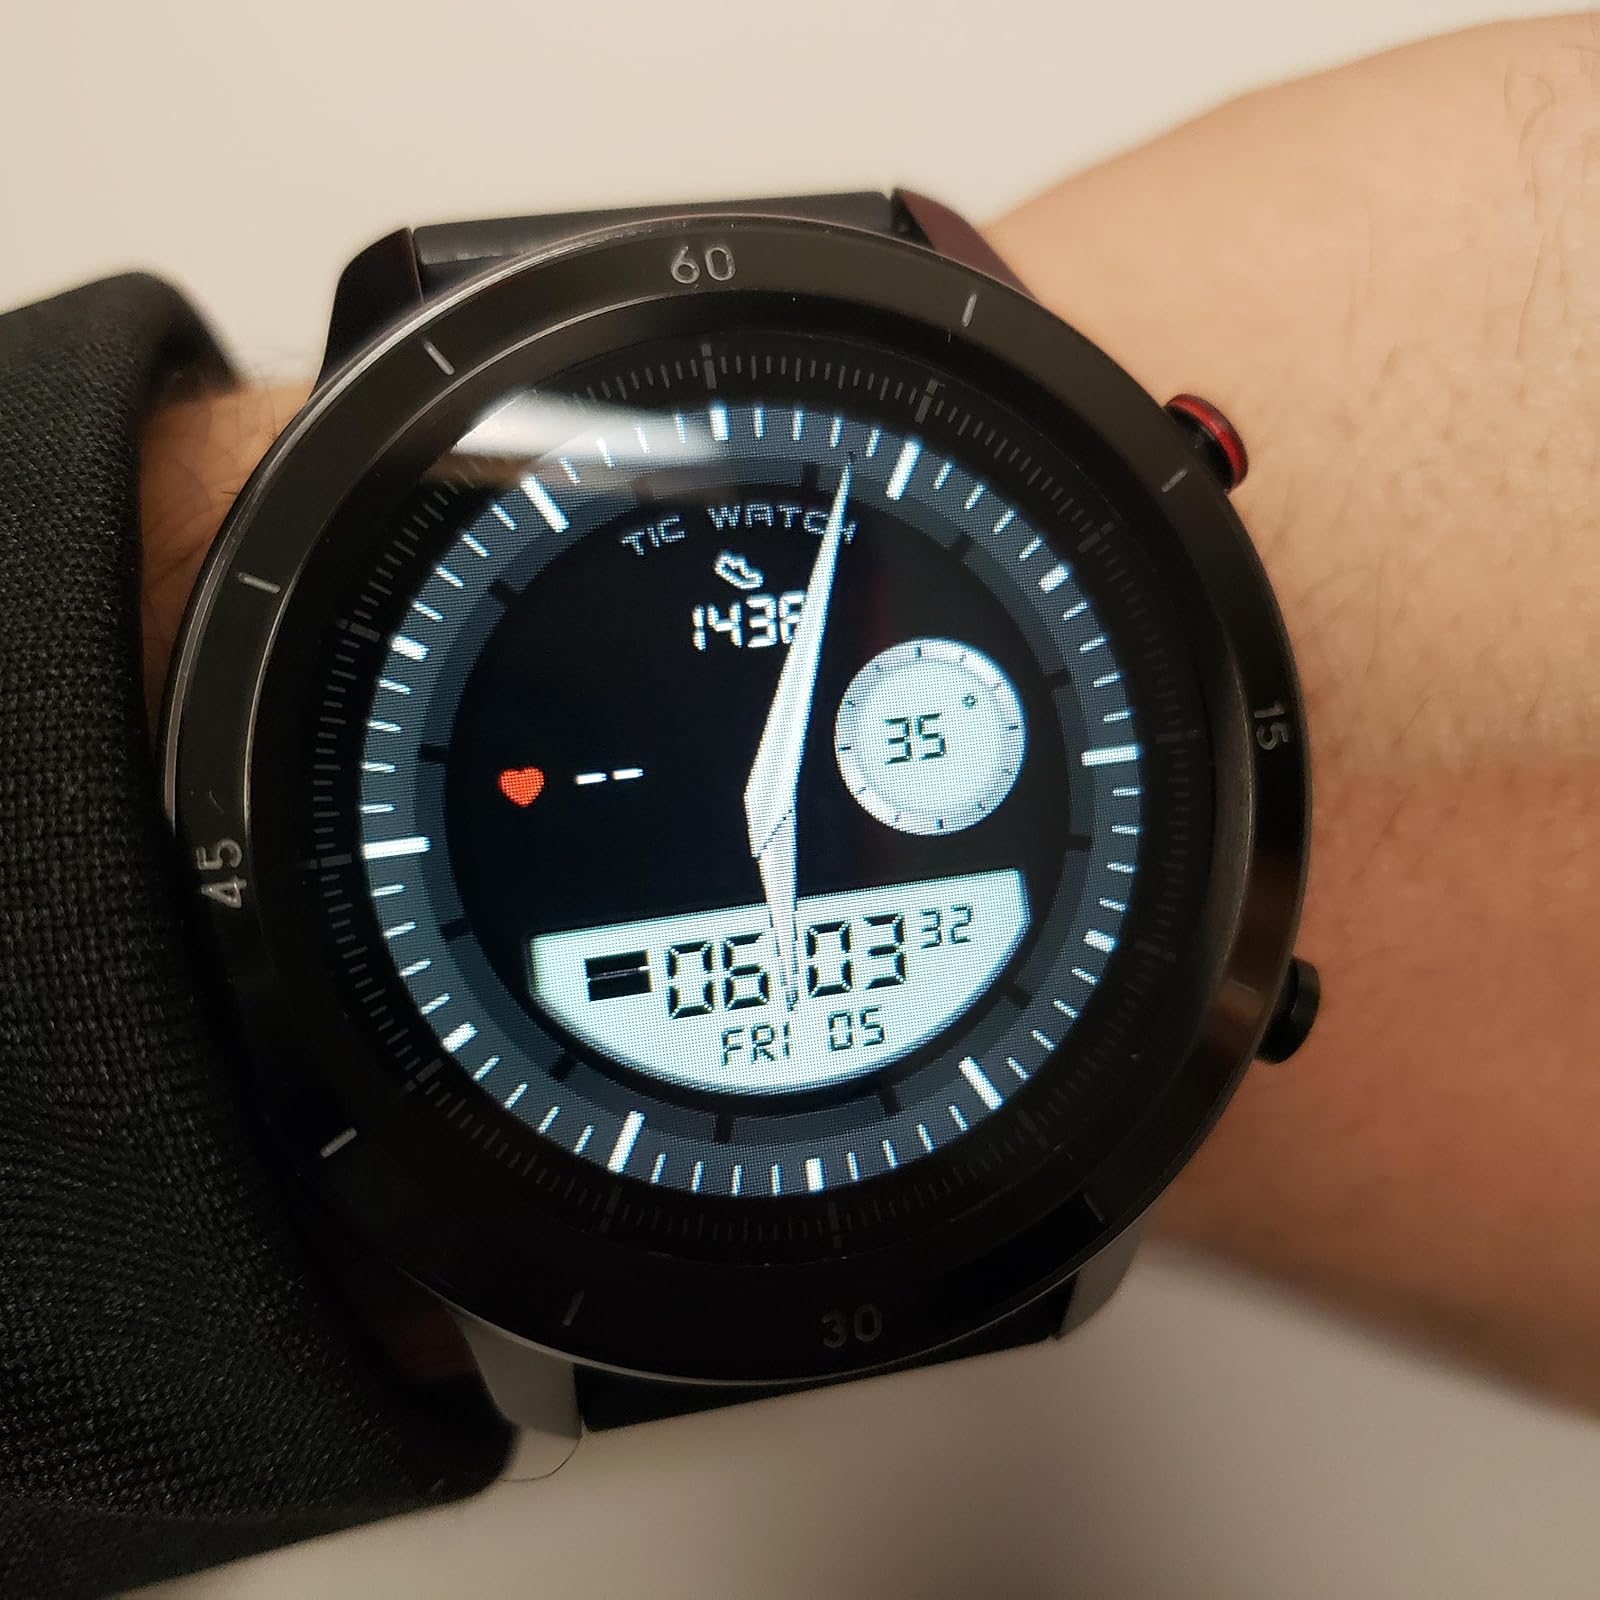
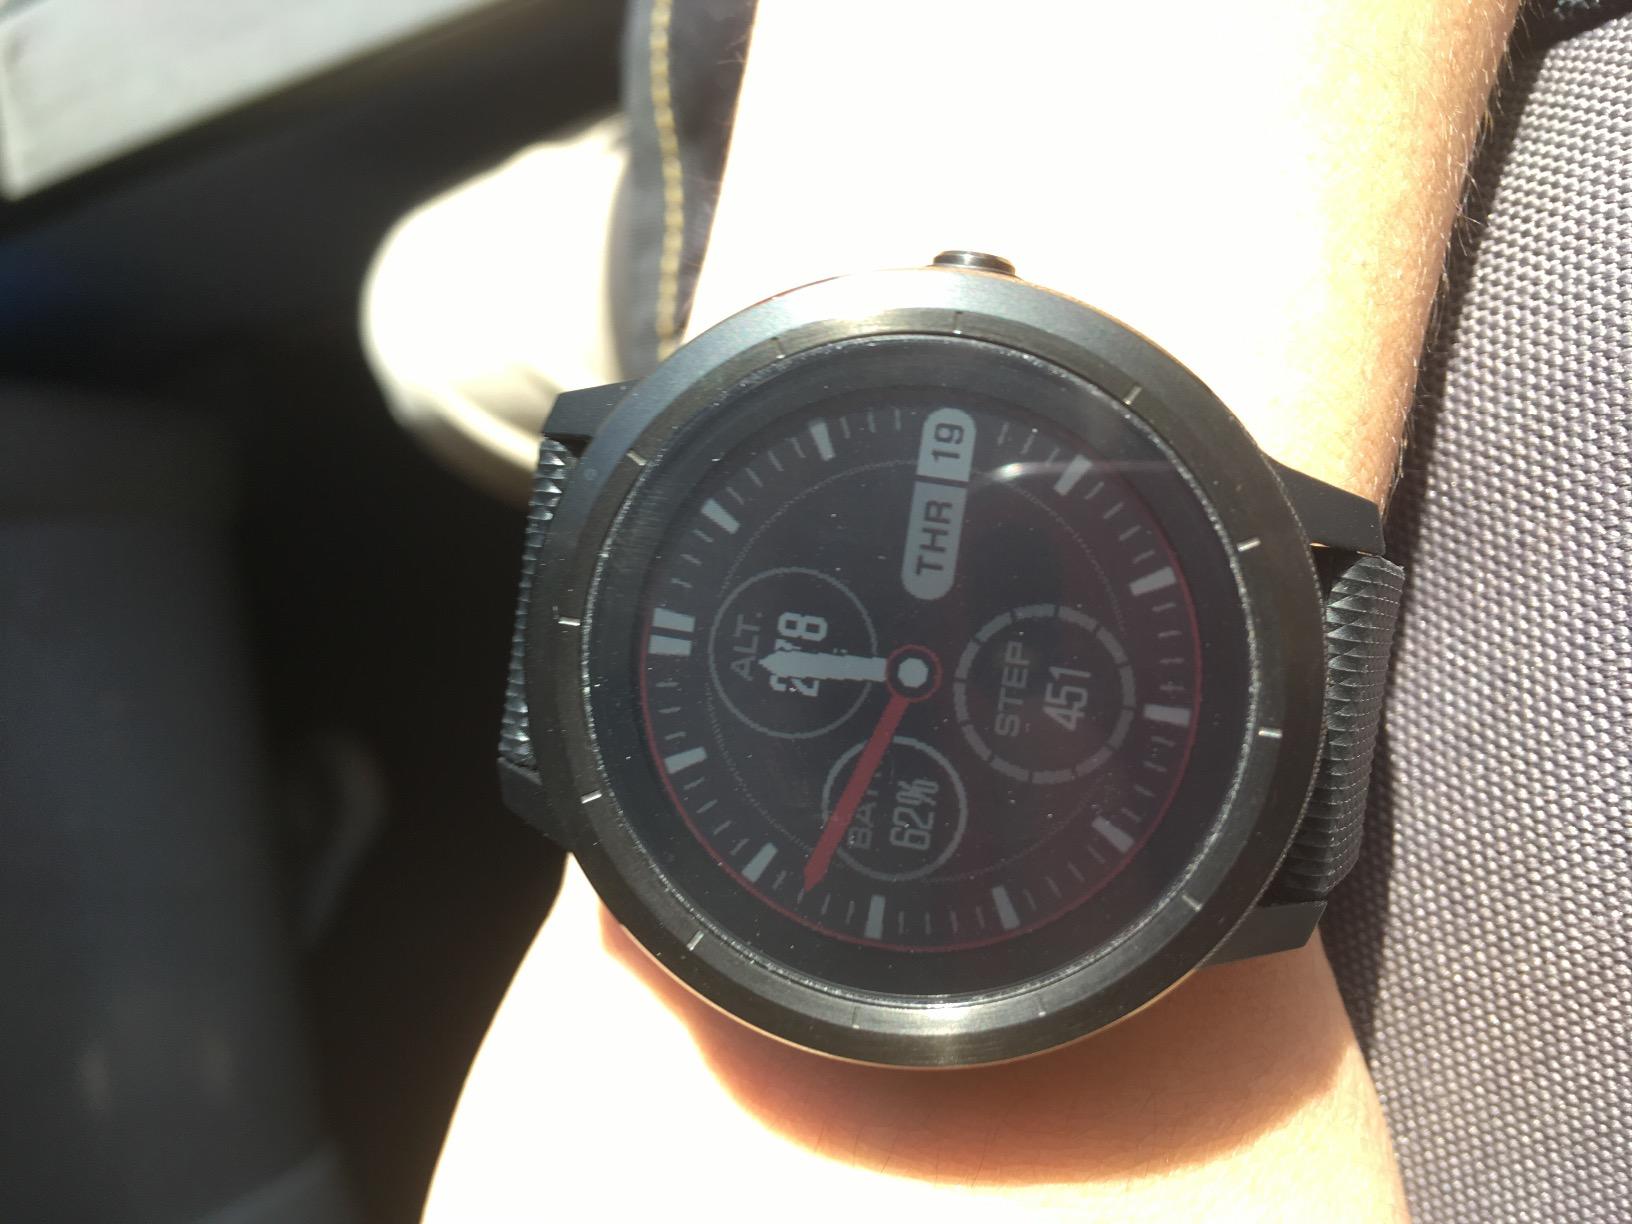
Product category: smartwatch
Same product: no